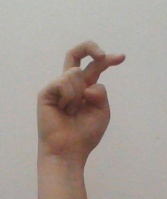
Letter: zay